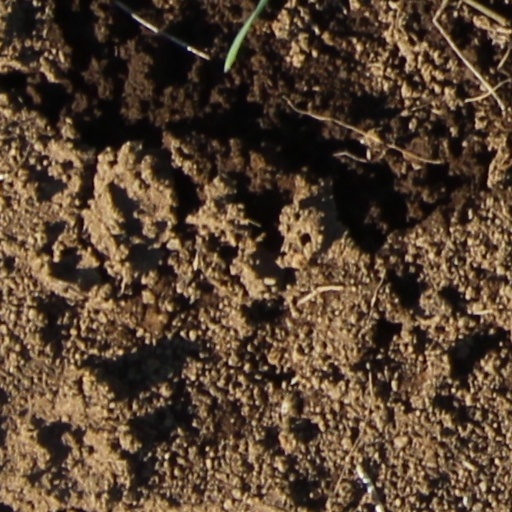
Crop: wheat